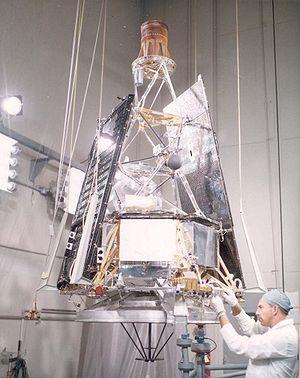
Février